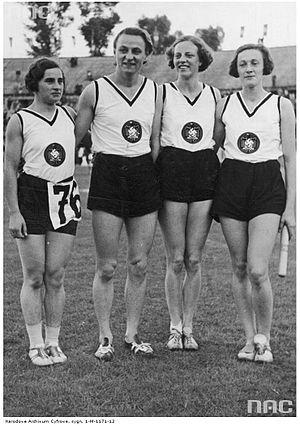
Ida Kühnel, née le 22 avril 1920 à Munich et décédée le 20 juillet 1999 à Munich, était une athlète allemande. Elle a remporté le titre en relais 4 × 100 m aux championnats d'Europe de 1938 avec ses compatriotes Josefine Kohl, Käthe Krauß et Emmy Albus avec un temps de 46 s 8. Elle terminait encore cinquième sur 100 m.